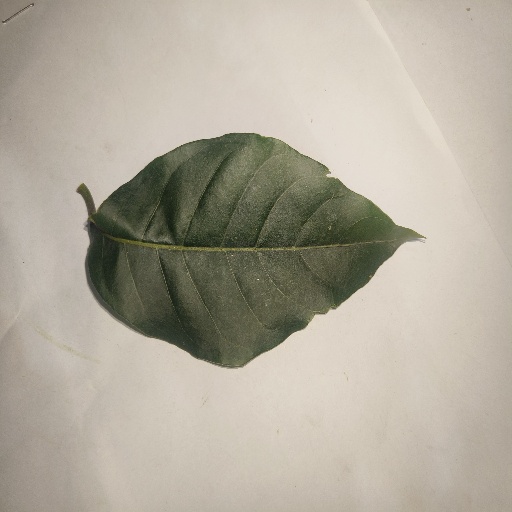
Species: HariTaki
Leaf condition: Healthy Leaf